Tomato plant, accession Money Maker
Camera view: bottom (45 deg); turntable rotation: 0 degrees
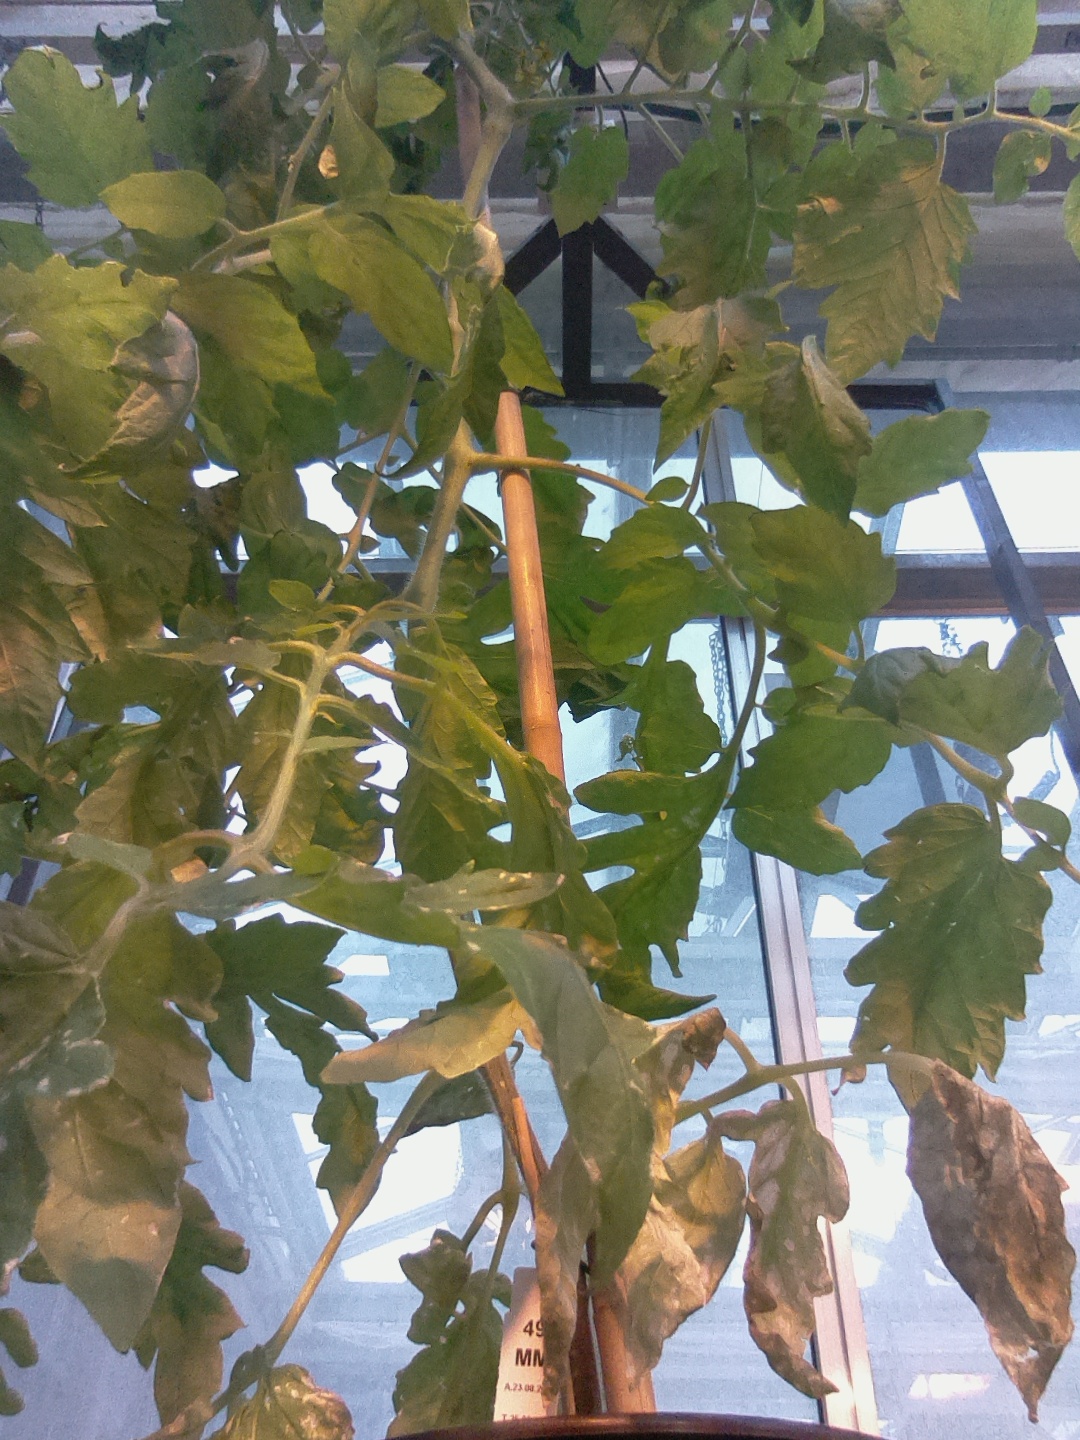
BBCH growth stage 64: 40%-50% of flowers open